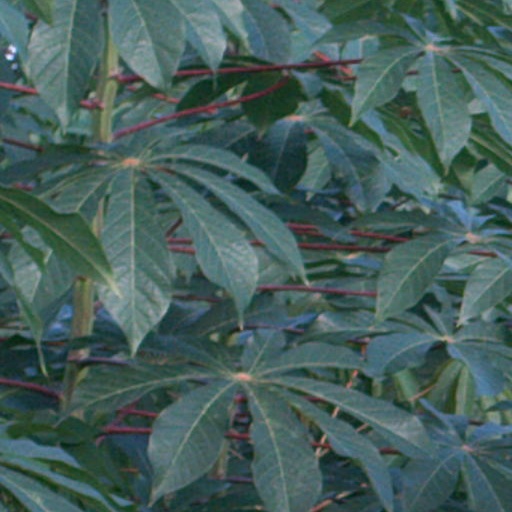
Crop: cassava